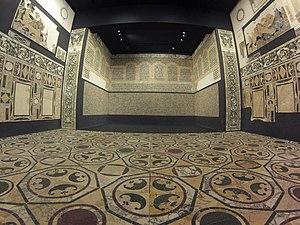
L'opus sectile est une technique artistique ancienne qui utilise des marbres taillés pour la décoration de pavages et de marqueteries.
Le musée national du Haut Moyen Âge est un musée italien situé dans le quartier de l'EUR, à Rome.